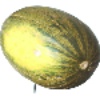
Label: melon_piel_de_sapo